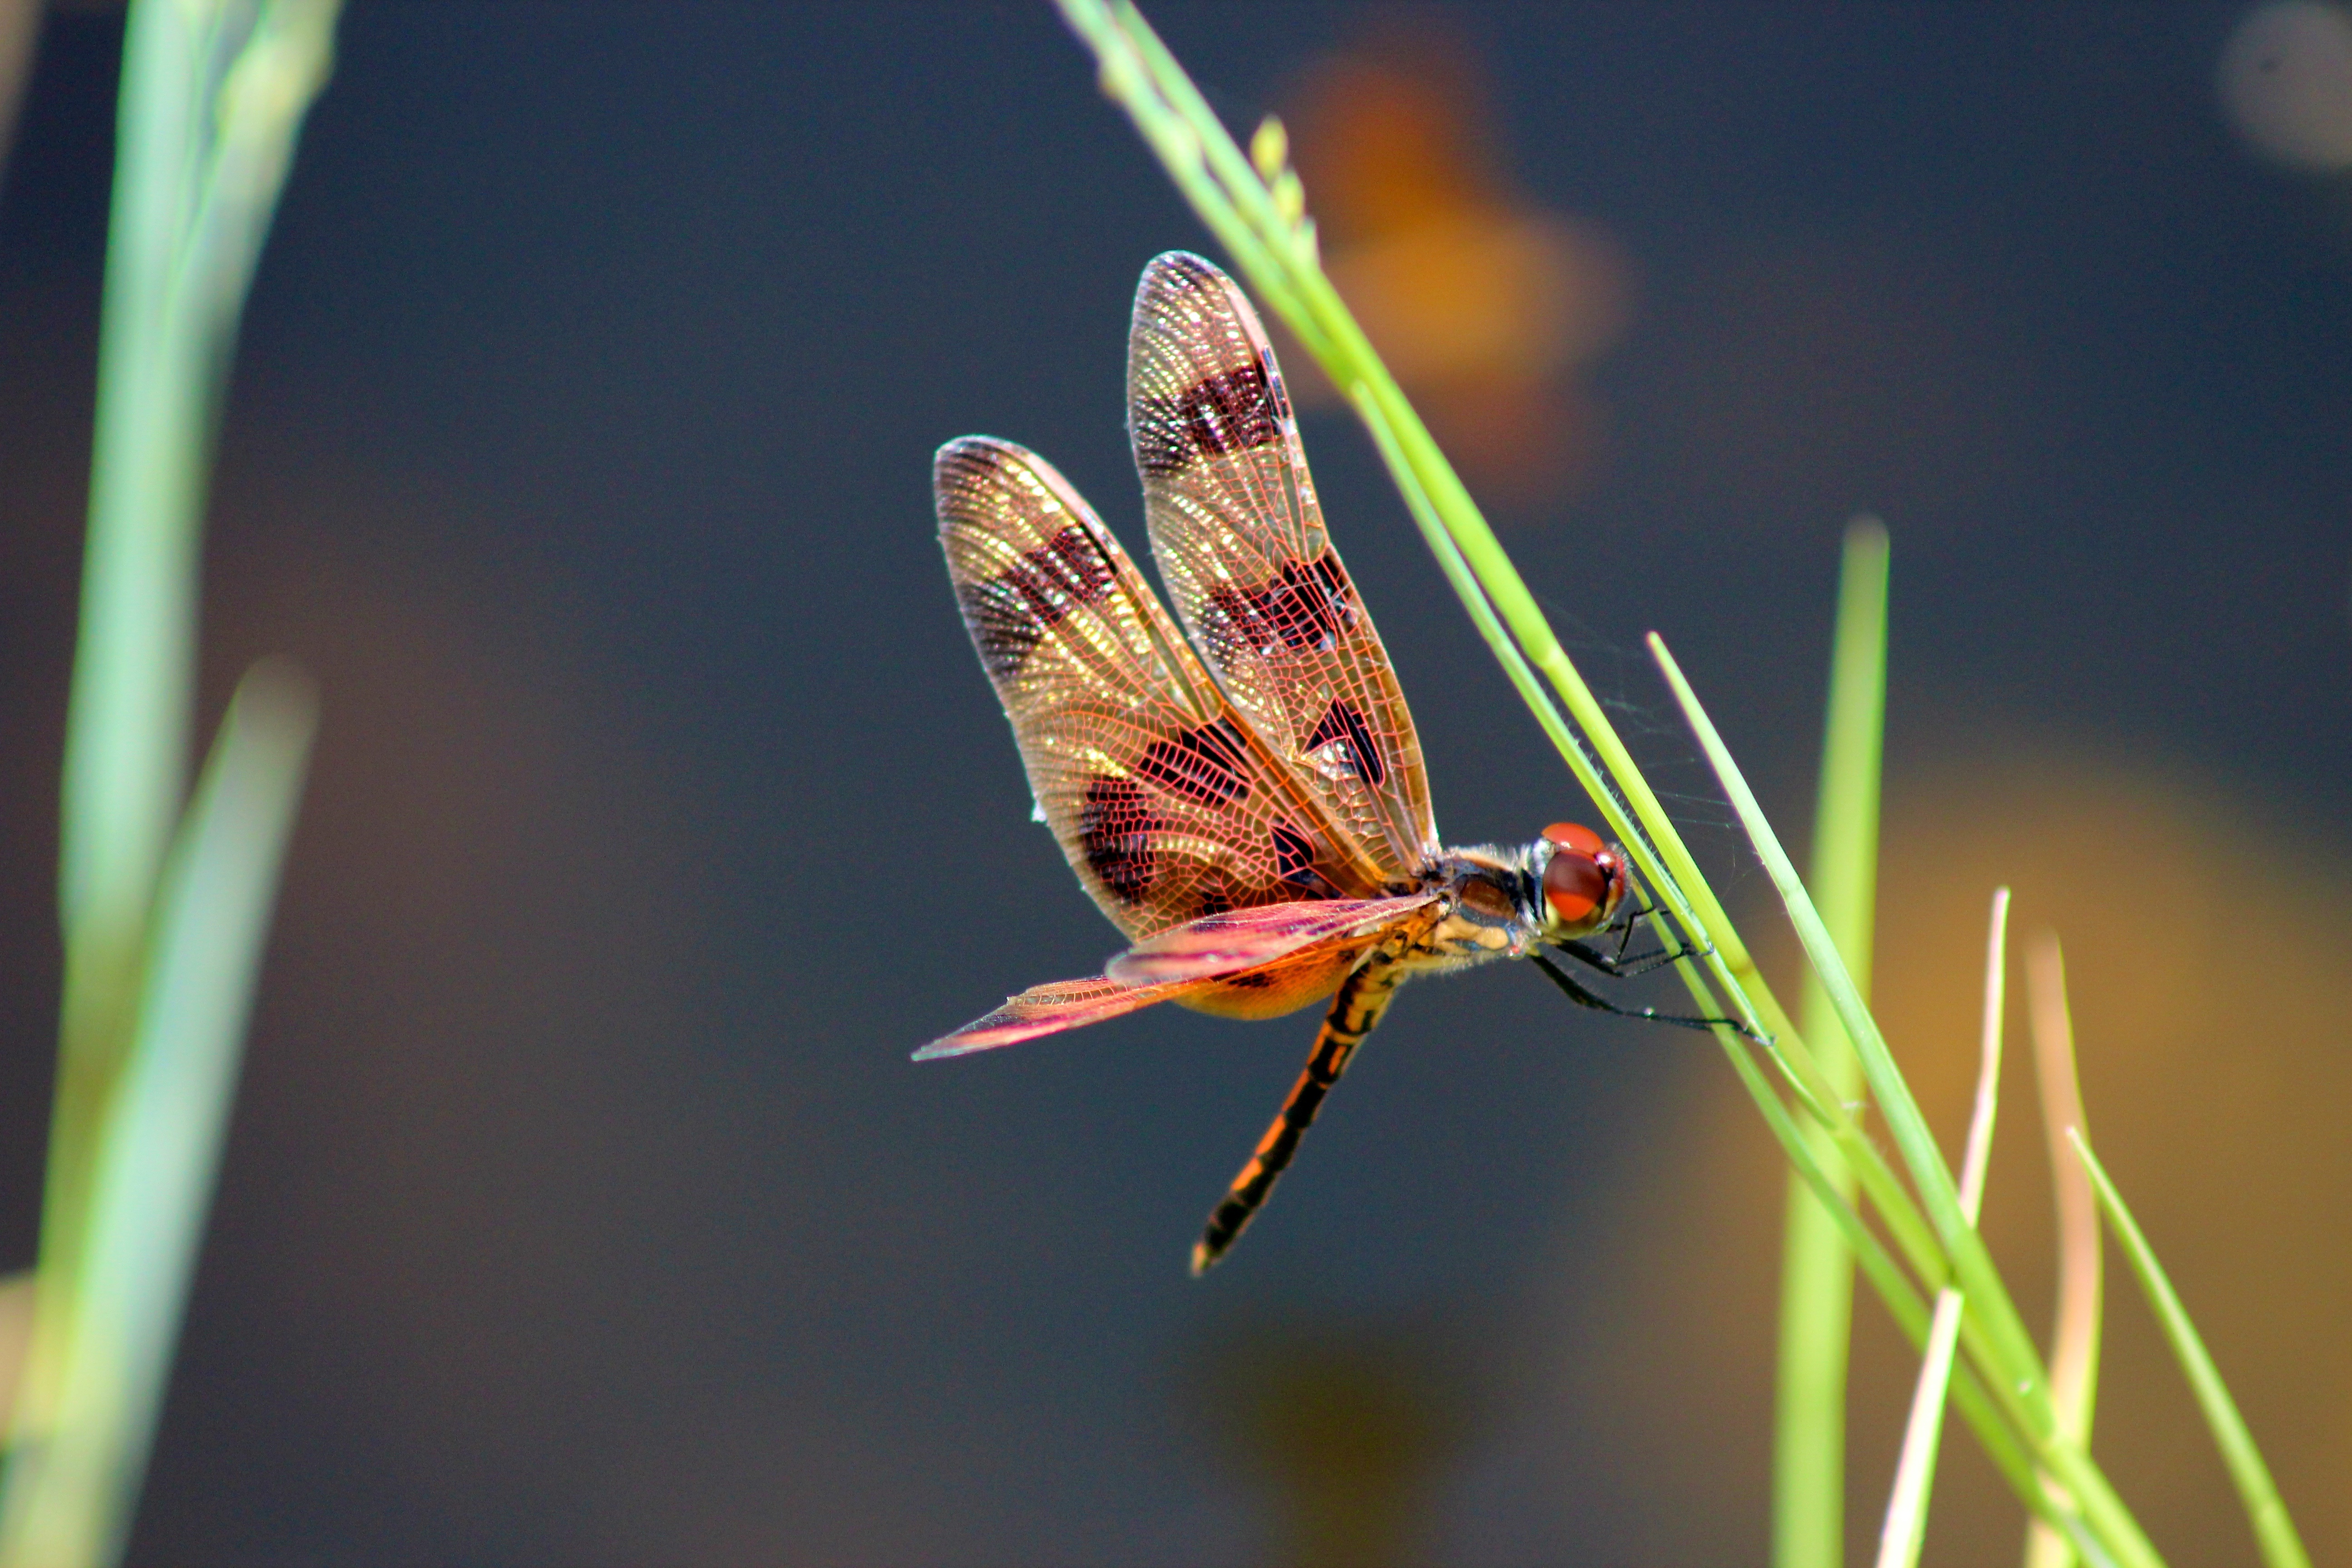
nature, wing, photography, flower, wildlife, green, insect, butterfly, fauna, invertebrate, close up, dragonfly, nectar, macro photography, arthropod, plant stem, dragonflies and damseflies